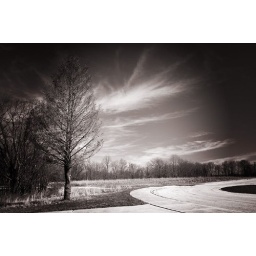
the tree that stands near where the road curves